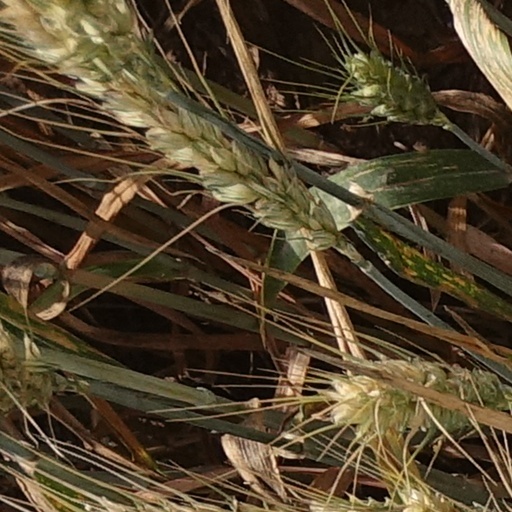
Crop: wheat